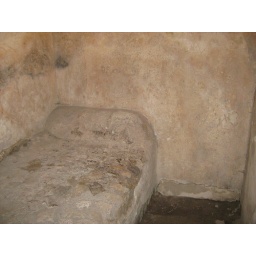
A bed in the brothel at Pompeii. Yes, that's a stone pillow.